Valle de Abdalajís

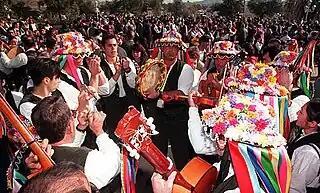
Panda de verdiales.

"Verdiales" are an important kind of "flamenco" music. It is a typical music and dance of the Málaga province.